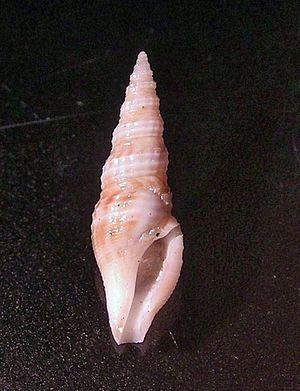
Les Drilliidae sont une famille de mollusques gastéropodes marins de l'ordre des Neogastropoda.